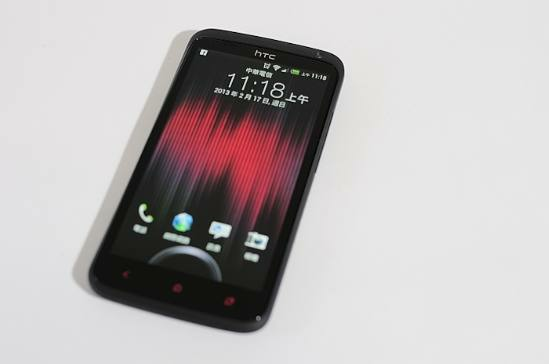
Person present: No